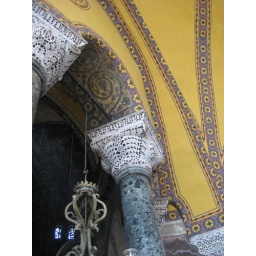
Detail of the roof of the balcony corridor in former mosque and church Hagia Sofia or Santa Sofia in Istanbul, Turkey